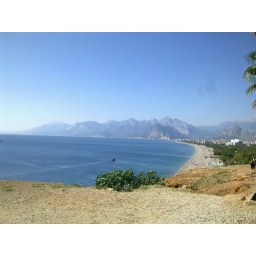
View across the beach front hotels in Antalya to the Taurus mountains in the distance